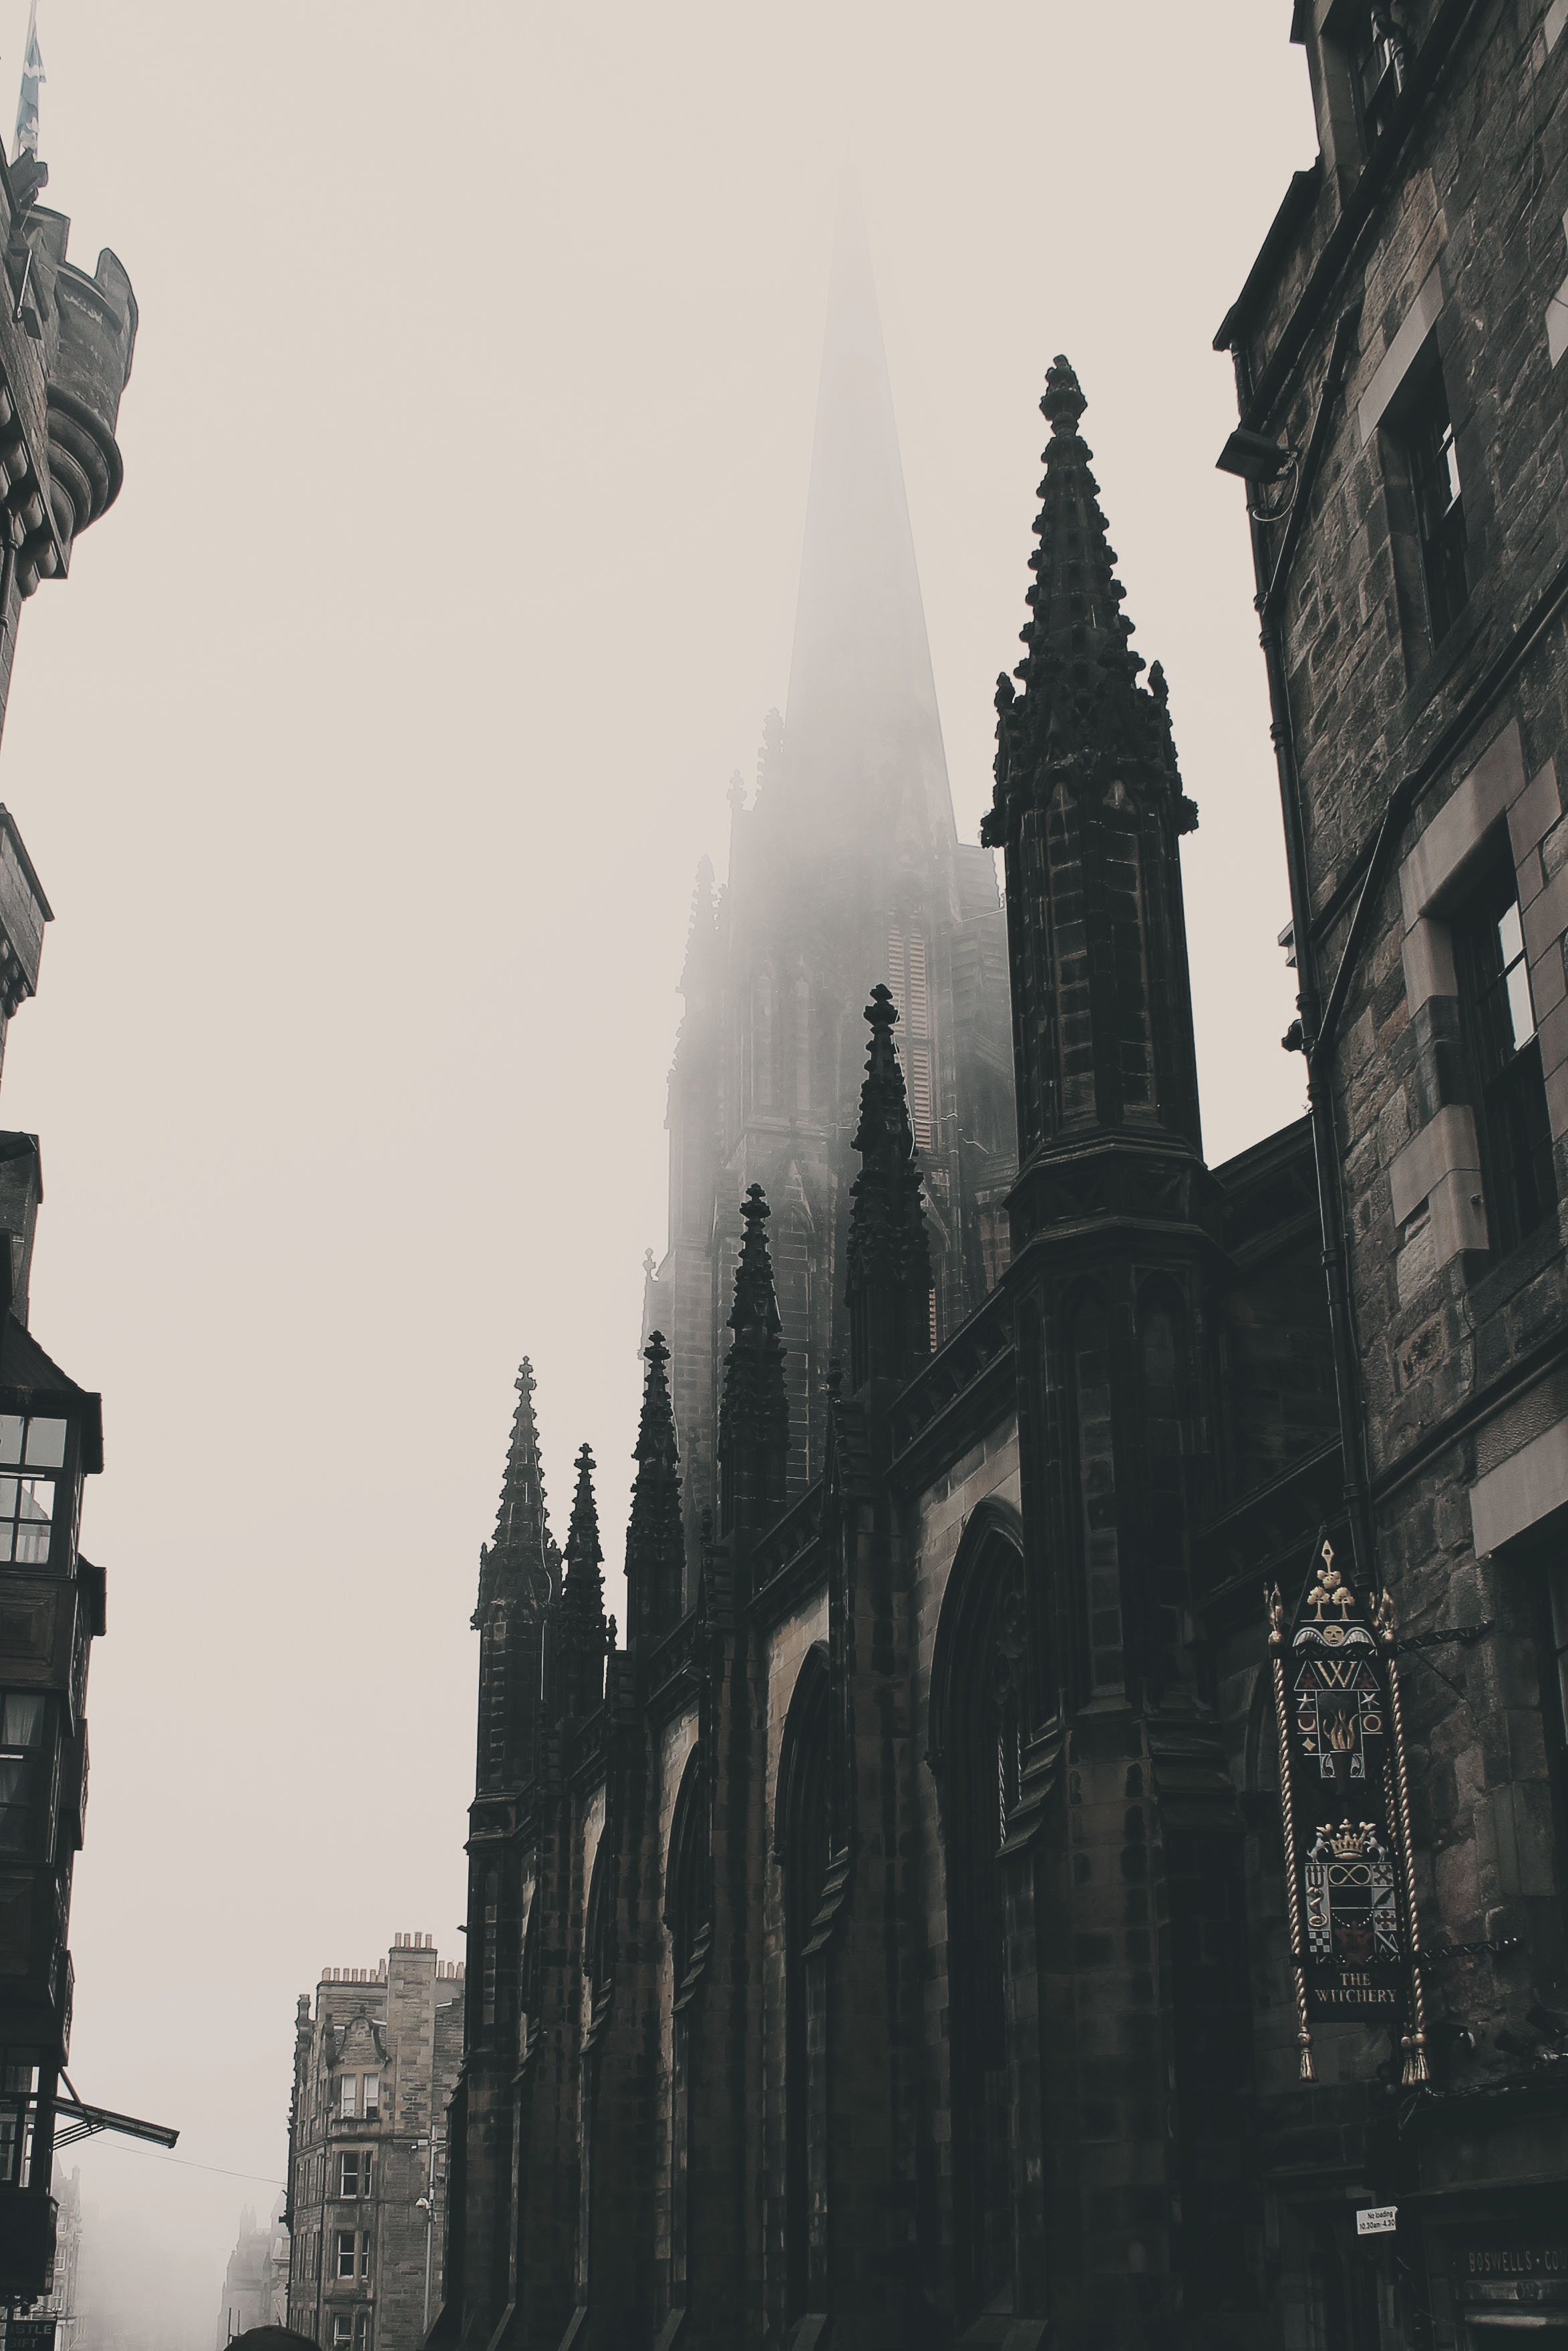
architecture, skyline, city, skyscraper, foggy, cityscape, statue, reflection, tower, landmark, cathedral, monochrome, place of worship, temple, buildings, spire, metropolis, gothic architecture, urban area